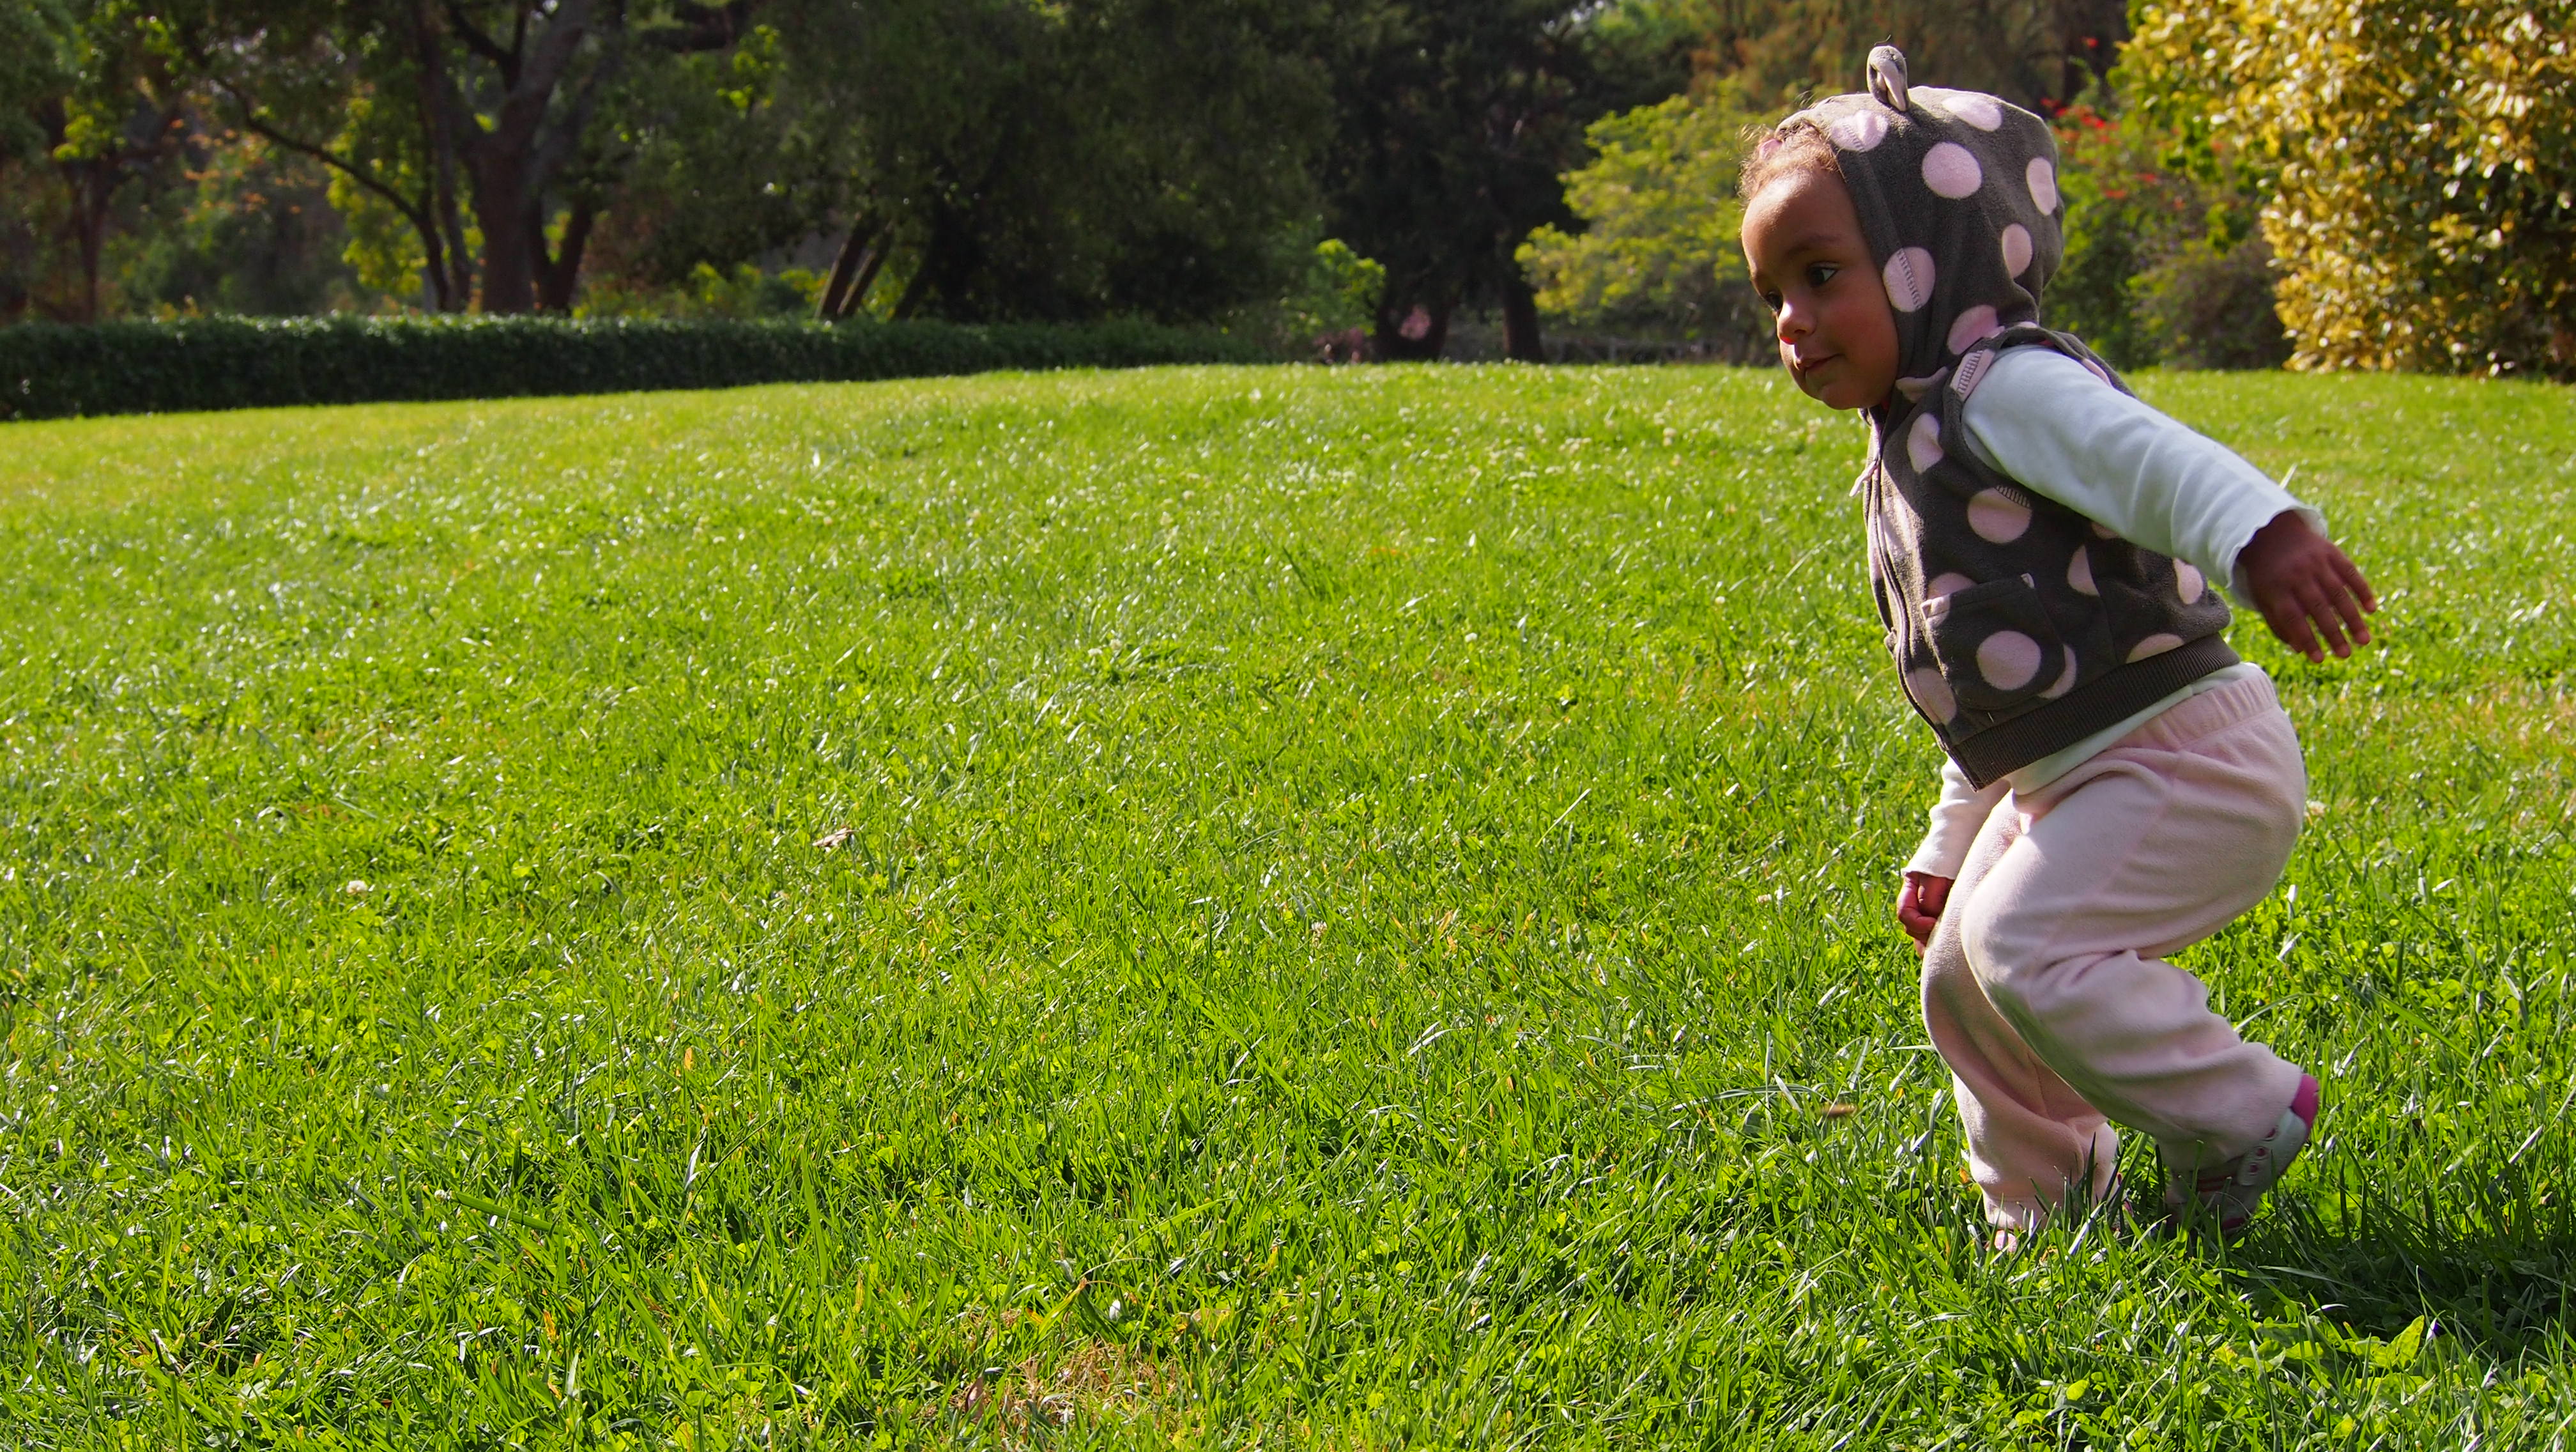
grass, girl, white, lawn, meadow, flower, running, kid, young, green, child, black, pink, baby, kids, creativecommons, sports, toddler, multi, dots, mexican, epm1, pasadena, racial, bi, polka